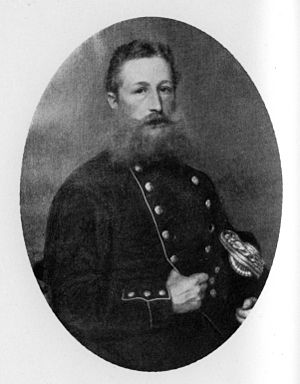
Helmuth Grevenkop-Castenskiold
Helmuth Grevenkop-Castenskiold
Hans Schack Helmuth Grevenkop-Castenskiold var en dansk godsejer, far til Jørgen Adolph Grevenkop-Castenskiold.